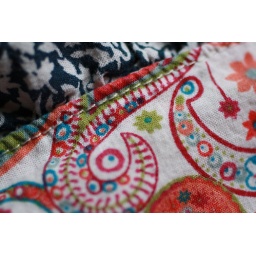
Shades of pink in this gorgeous fabric in a night dress from Liberty of London for Target.